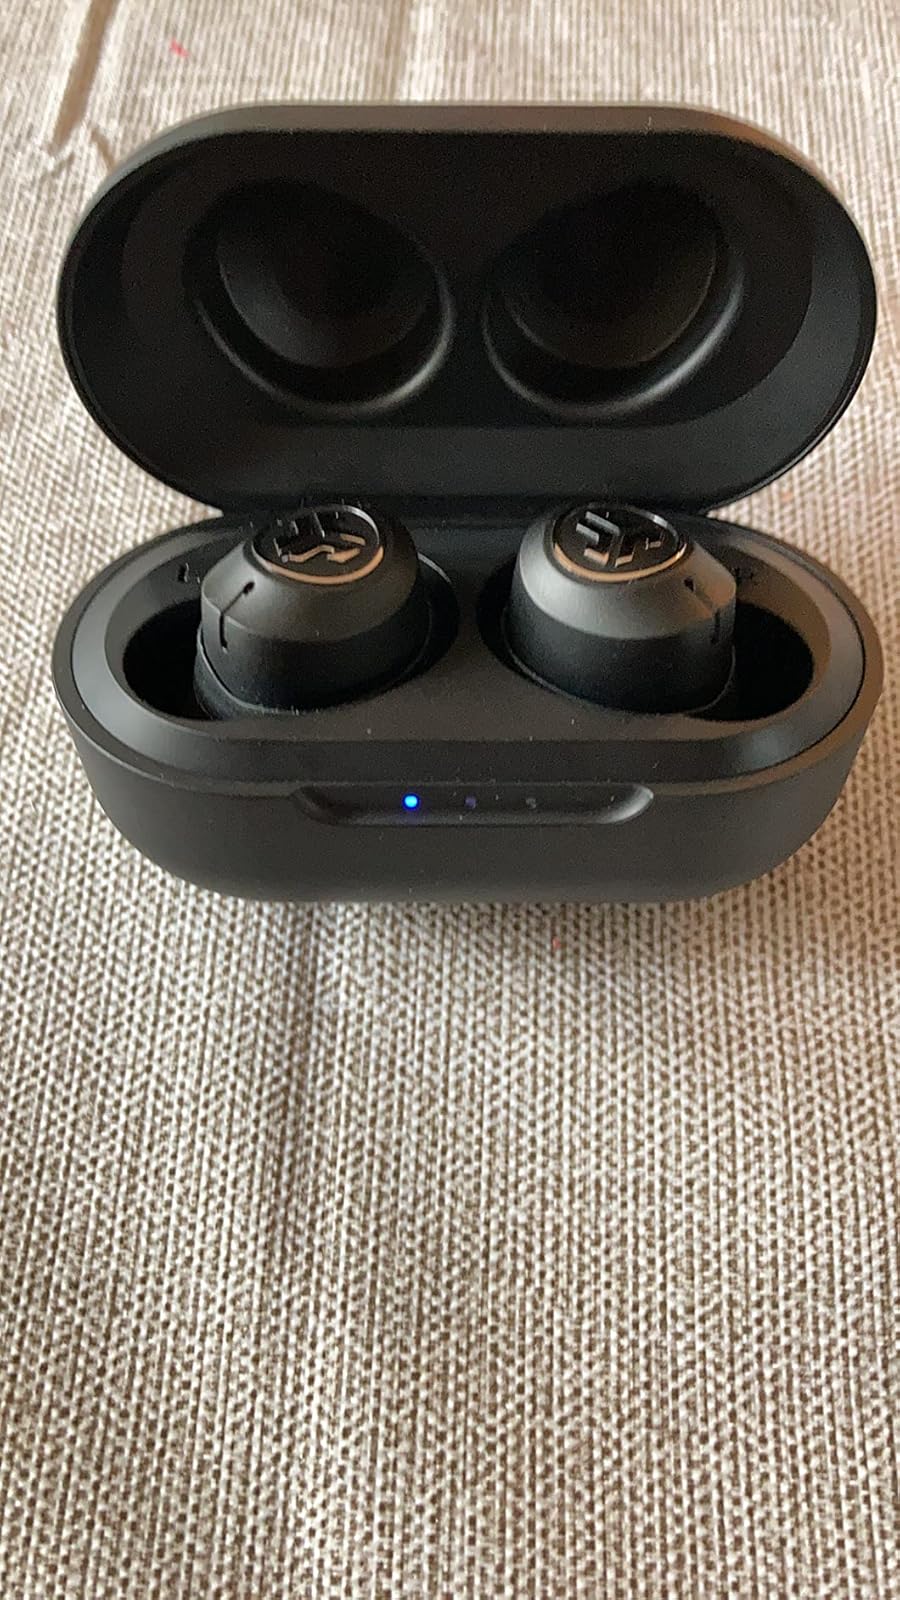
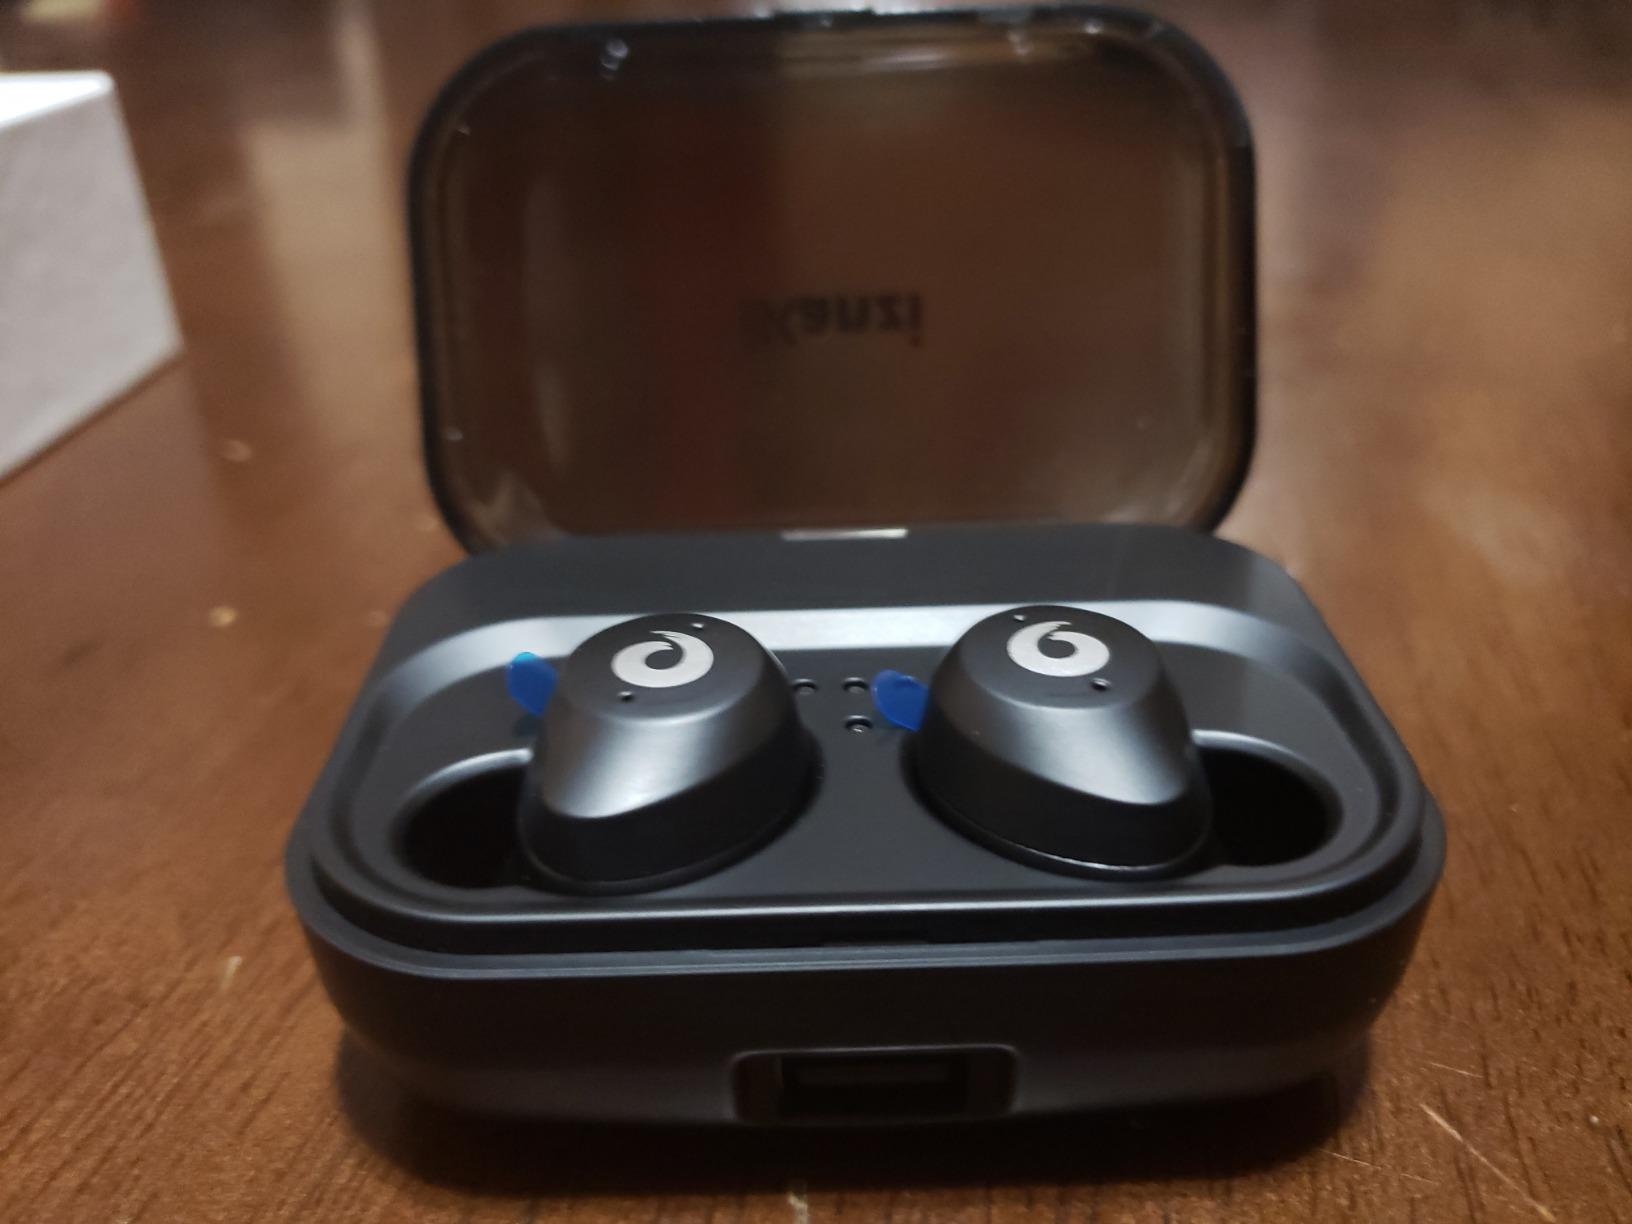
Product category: earbuds
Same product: no